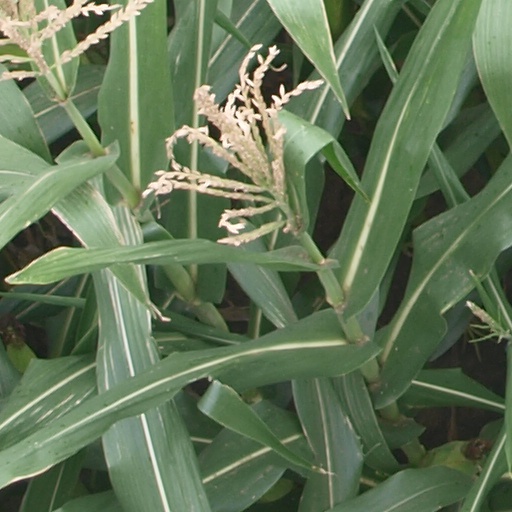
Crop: maize; corn